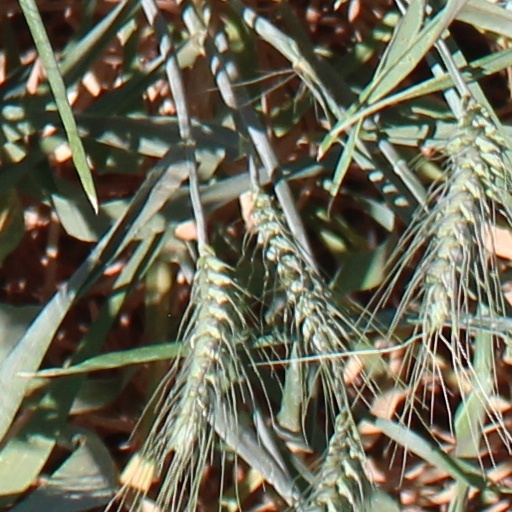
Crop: wheat